Traverse board

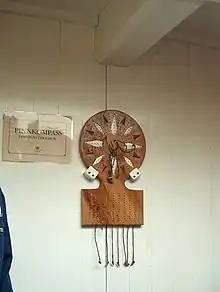
Traverse board of the replica sailing ship "Götheborg".

The traverse board is a tool formerly used in dead reckoning navigation to easily record the speeds and directions sailed during a watch. Even crew members who could not read or write could use the traverse board.